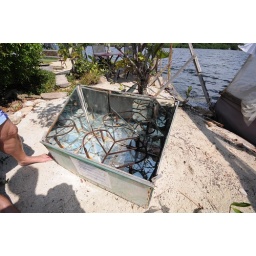
Solar Oven at the plastic bottle eco-floating house in the bay at Isla Mujeres, Mexico.